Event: Nepal Earthquake
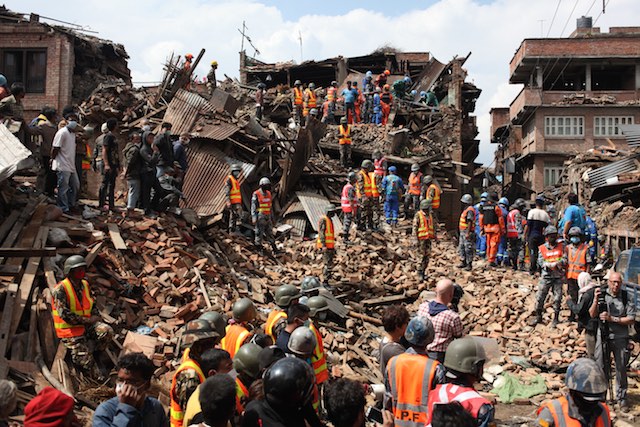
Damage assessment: damage